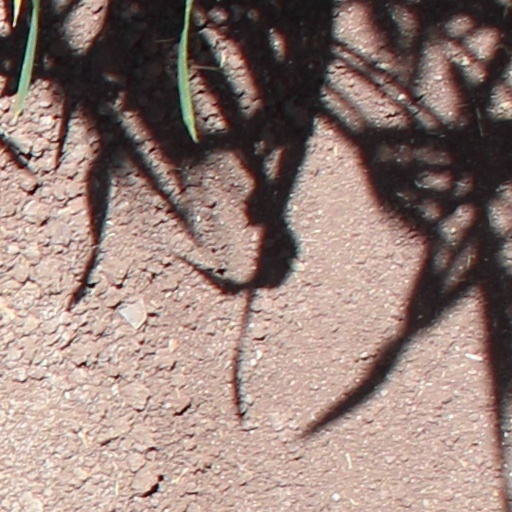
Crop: wheat